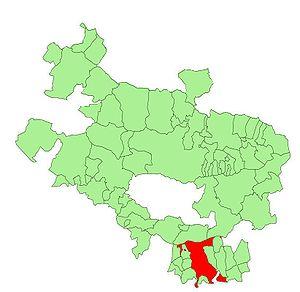
Laguardia en espagnol ou Guardia en basque et non Biasteri comme on peut le croire parfois, est une commune d'Alava, dans la communauté autonome du Pays basque en Espagne.